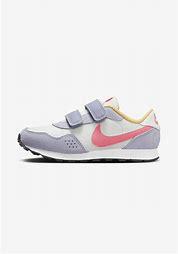
Brand: Nike
Model: MD Valiant